Stem duchy

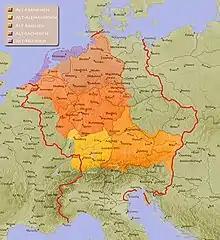
Linguistic map of Old High German (Alemannic and Bavarian), Old Frankish, Old Saxon and Old Frisian at the time of Otto I, 10th century

The derivation of the German people from a number of German tribes ("Deutsche Stämme; Volksstämme") developed in 18th to 19th century German historiography and ethnography. This concept of German "stems" relates to the early and high medieval period and is to be distinguished from the more generic Germanic tribes of late antiquity. A distinction was sometimes made between the "ancient stems" ("Altstämme"), which were in existence in the 10th century, and "recent stems" ("Neustämme"), which emerged in the high medieval period as a result of eastward expansion. The delineation of the two concepts is necessarily vague, and as a result the concept has a history of political and academic dispute.